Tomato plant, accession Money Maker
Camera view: bottom (45 deg); turntable rotation: 150 degrees
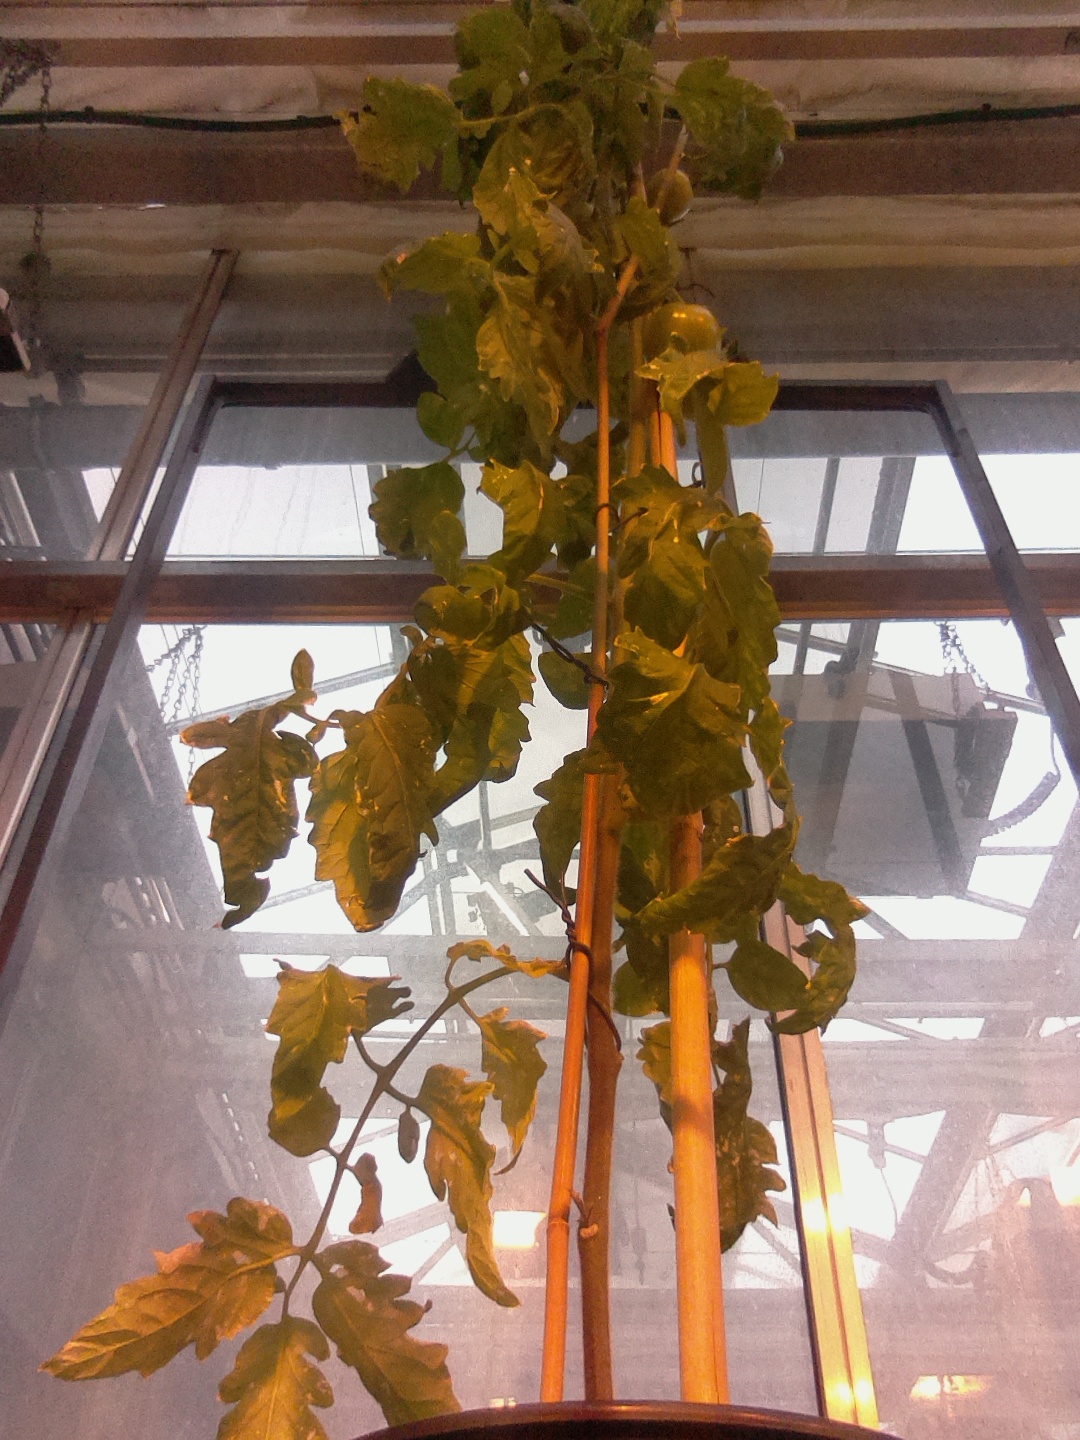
BBCH growth stage 79: 90% -100% of final fruit size